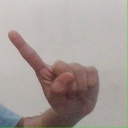
अक्षर: ए